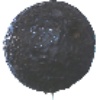
Label: avocado